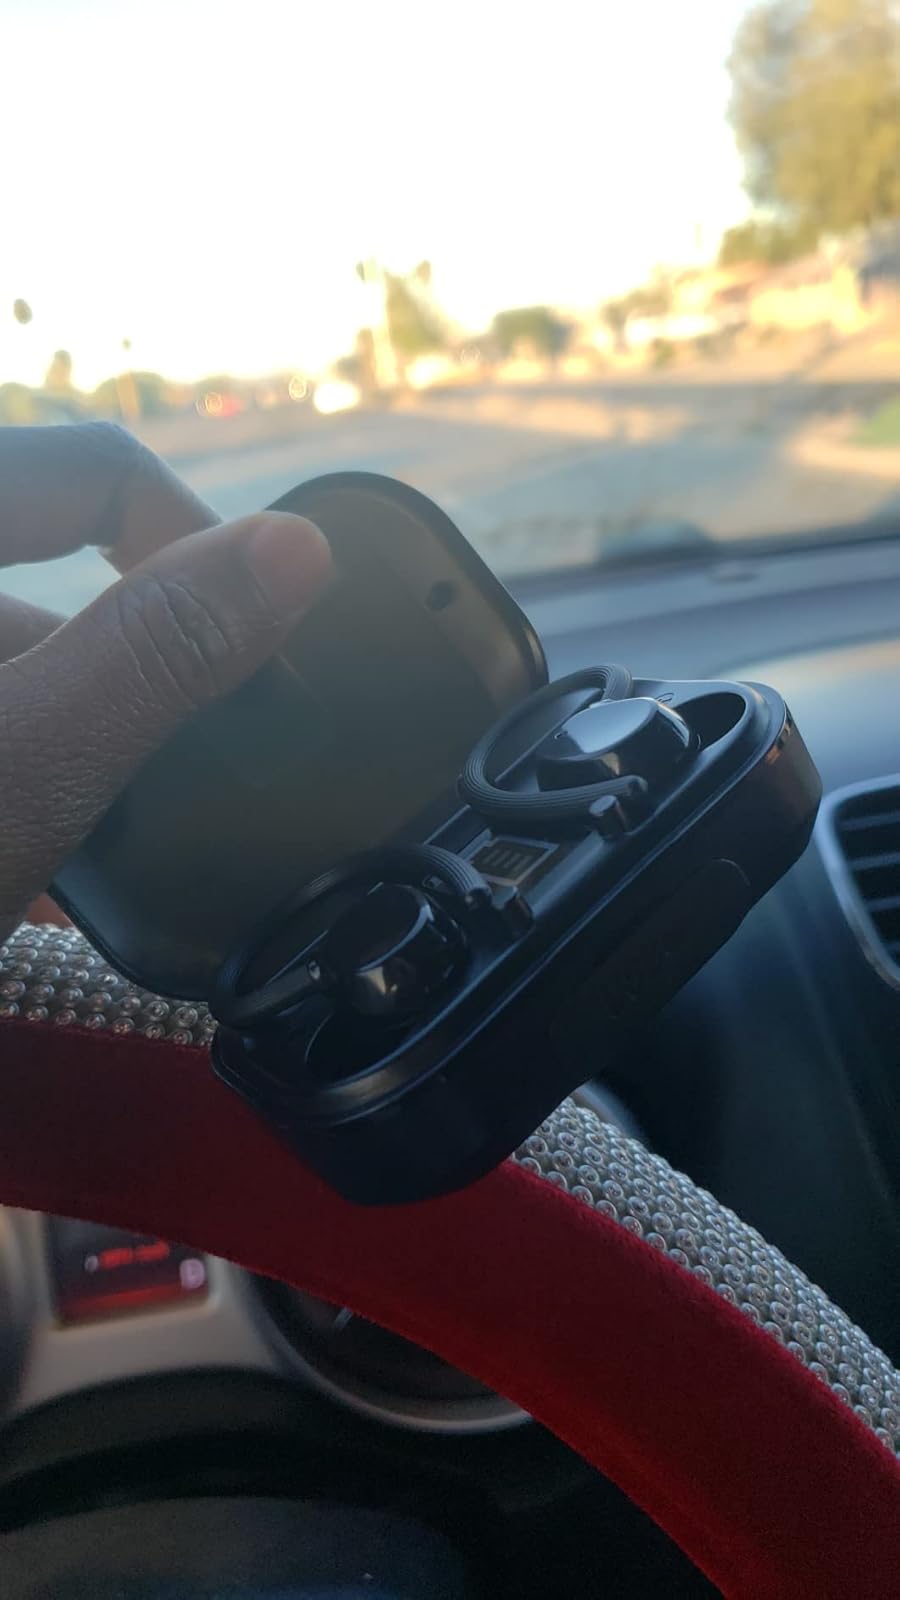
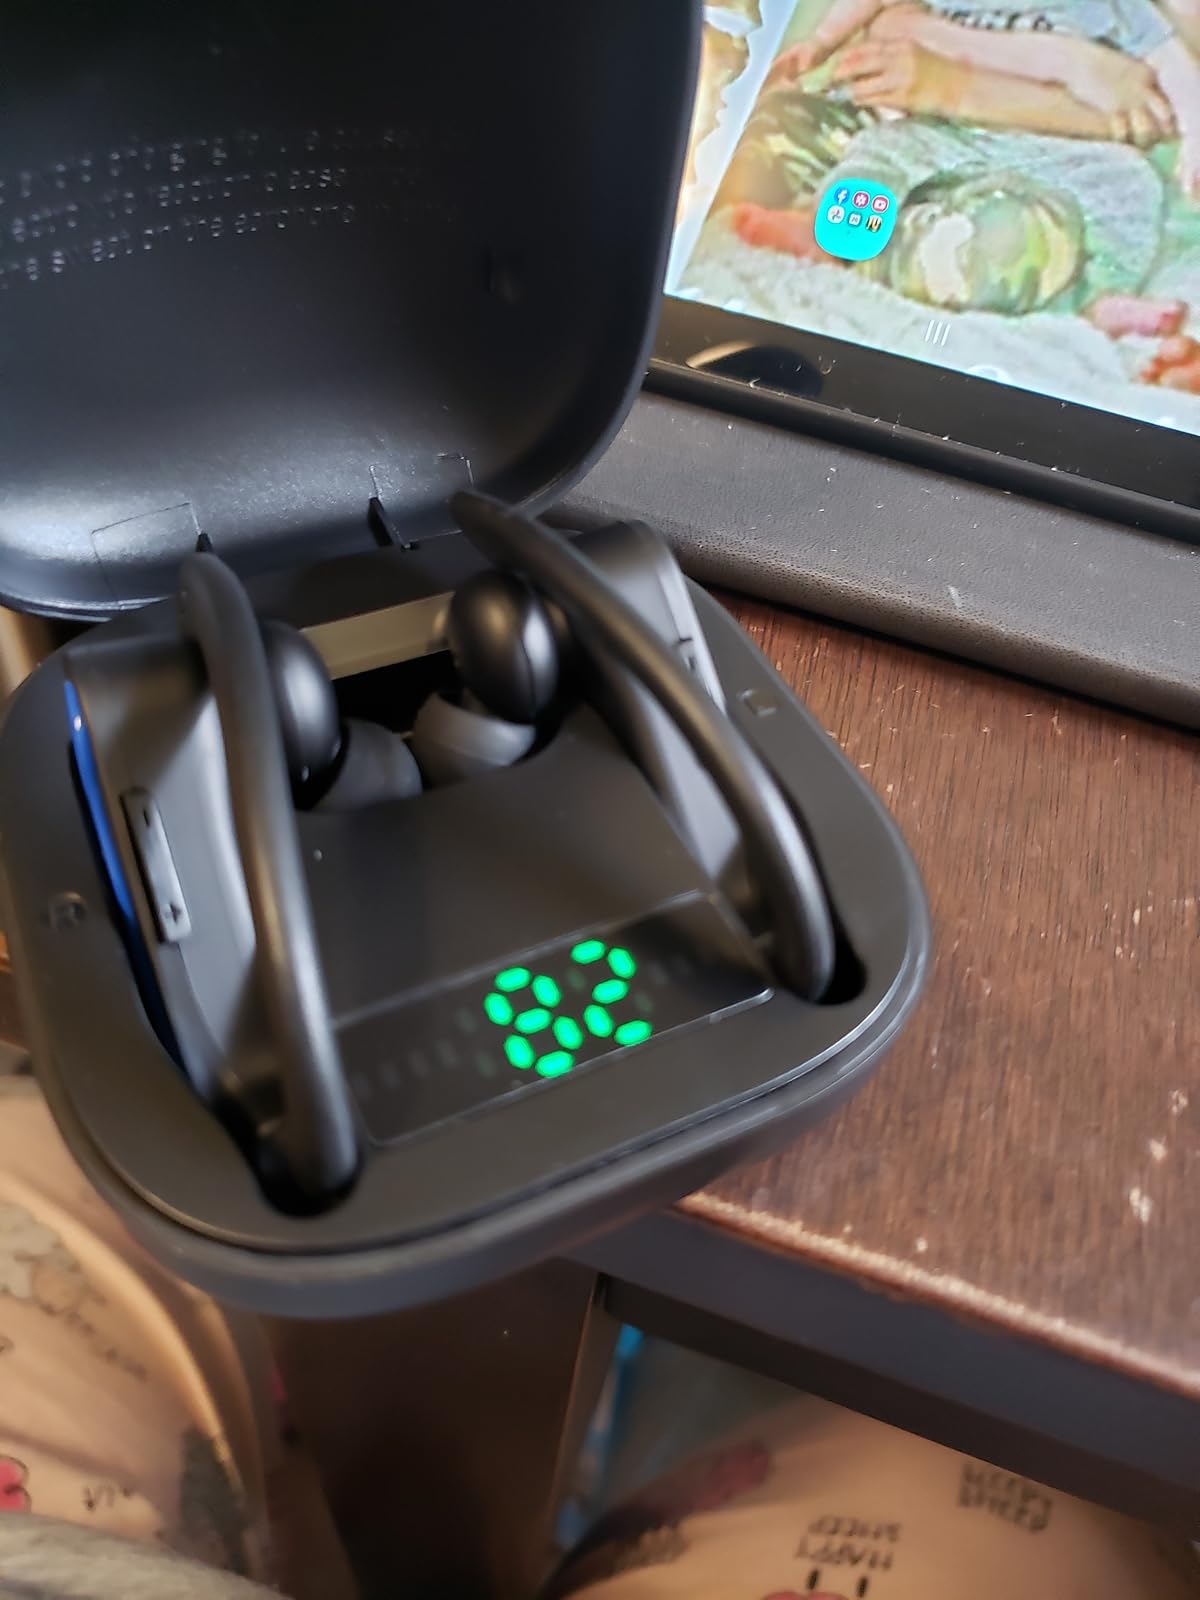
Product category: earbuds
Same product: no